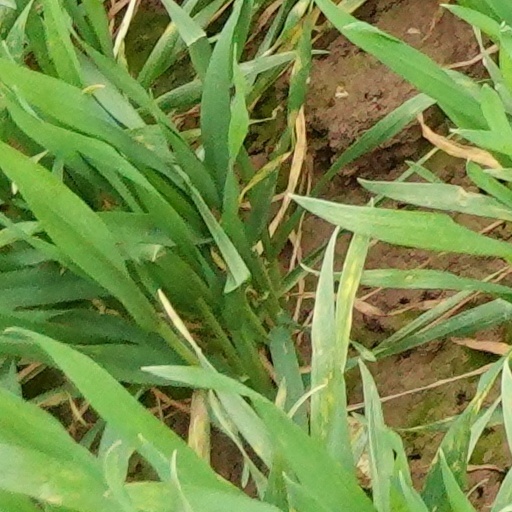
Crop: wheat